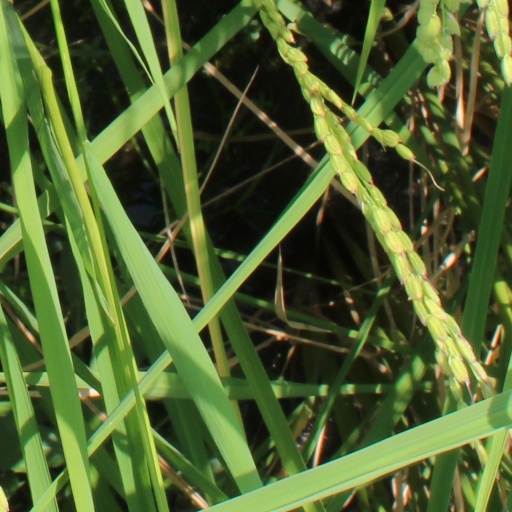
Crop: rice